Lubbock Lake Landmark

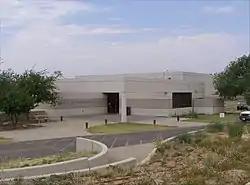
Visitor center and museum

Lubbock Lake Landmark, also known as Lubbock Lake Site, is an important archeological site and natural history preserve in the city of Lubbock, Texas, United States. The protected state and federal landmark is . There is evidence of ancient people and extinct animals at Lubbock Lake Landmark. It has evidence of nearly 12,000 years of use by ancient cultures on the Llano Estacado. It is part of the Museum of Texas Tech University.